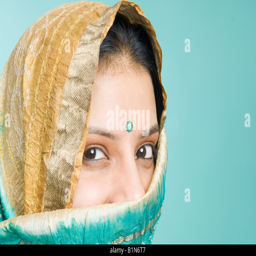
close - up of a young woman 's face covered with a stole